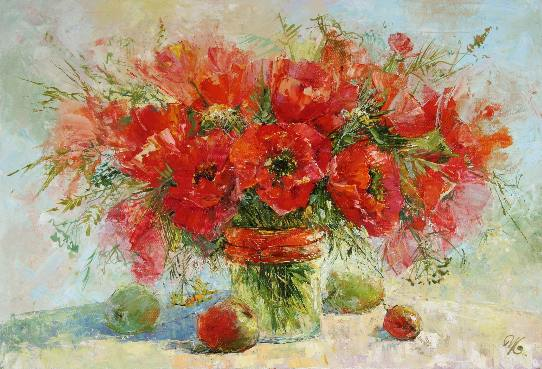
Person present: No